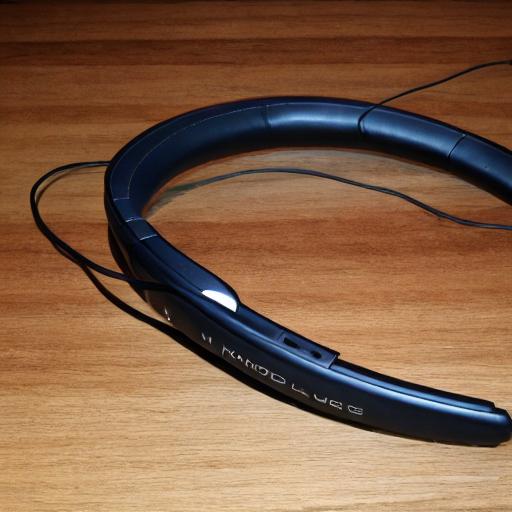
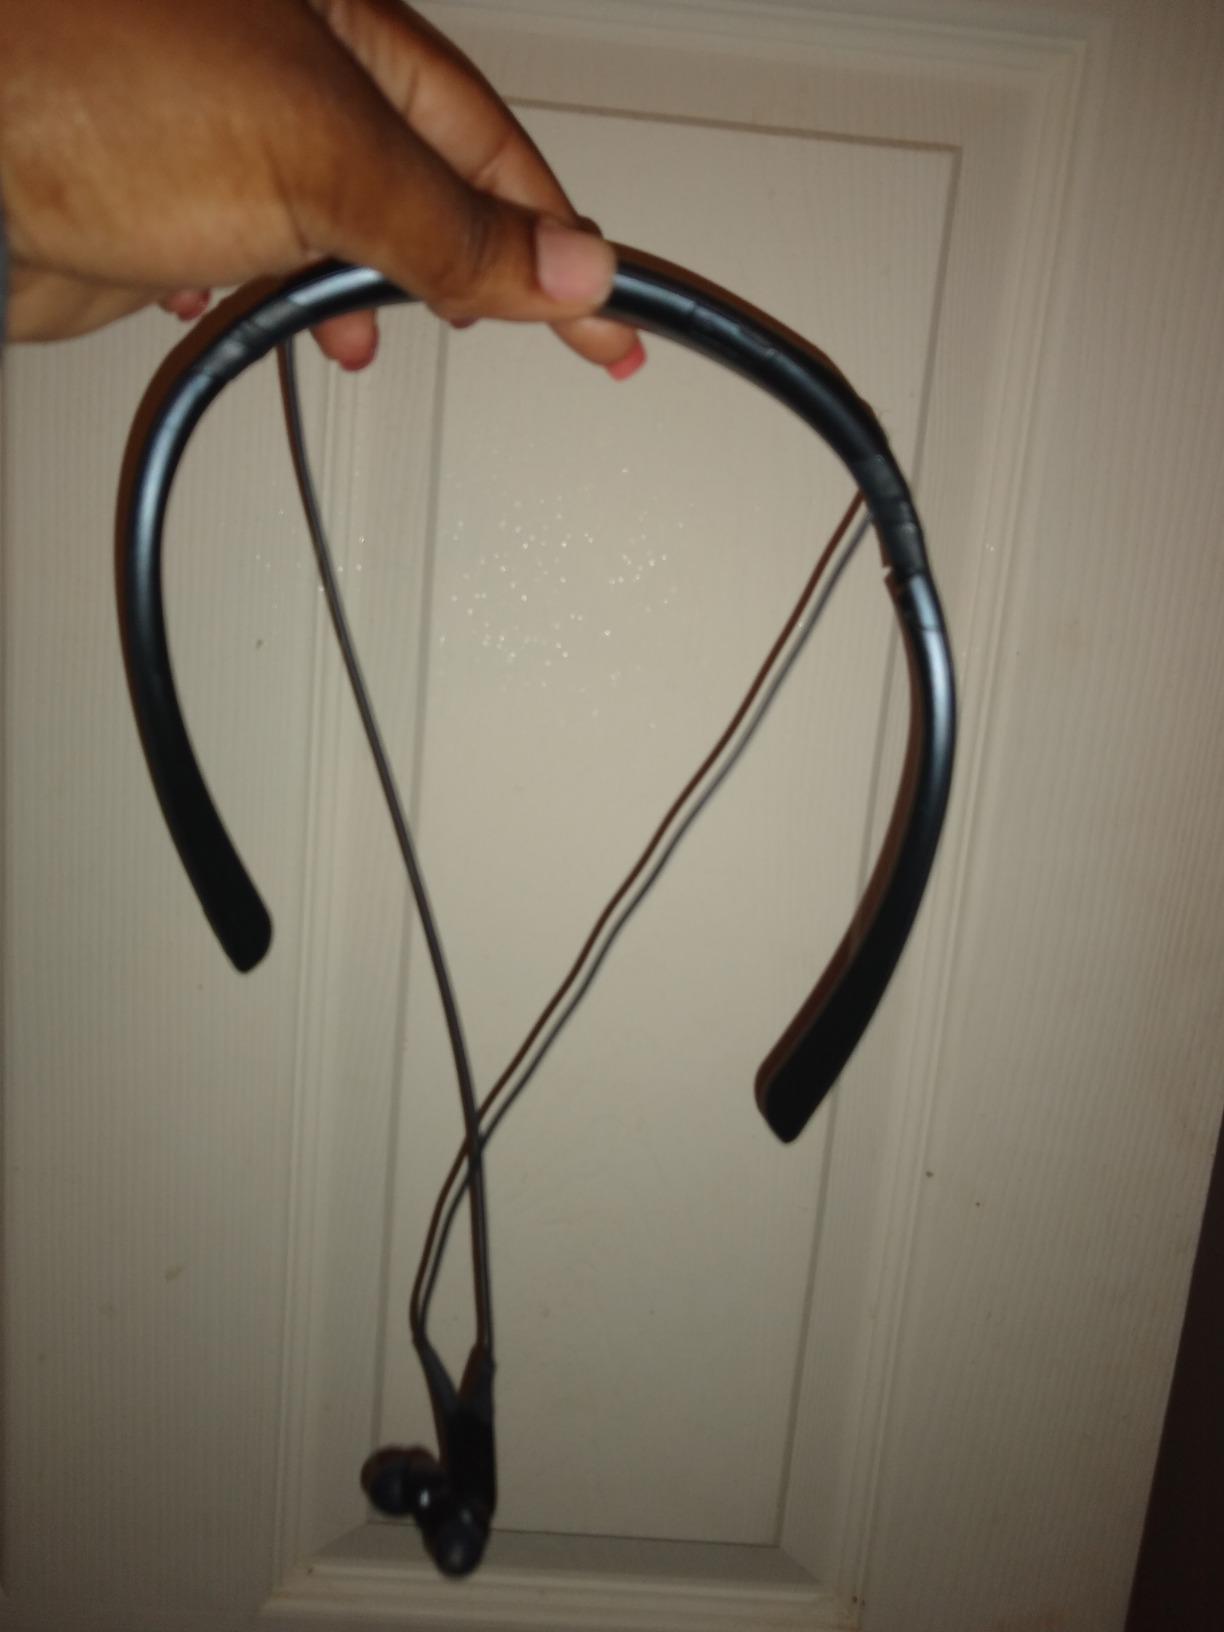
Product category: headphones
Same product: no